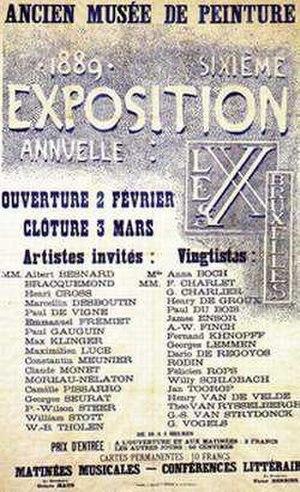
Le Groupe des Vingt est un cercle artistique d'avant-garde fondé à Bruxelles en 1883 par Octave Maus. Émanant d'une scission du cercle L'Essor, il a été continué après 1894 par La Libre Esthétique. Les membres du groupe des XX sont appelés « vingtistes ».
Henry Clement Van de Velde est un peintre, architecte, décorateur d'intérieur et enseignant belge, né le 3 avril 1863 à Anvers et mort le 15 octobre 1957 à Oberägeri.